AMX-13

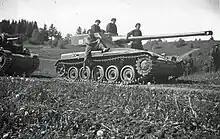
Early variant of the AMX-13 trialled in Sweden, 1952

Production began at ARE (Atelier de Construction Roanne) in 1952, with the first tanks delivered the following year. In 1964, production was transferred to Creusot-Loire at Chalon-sur-Saône, as ARE switched to the production of the AMX-30 MBT, and the numbers produced declined significantly.